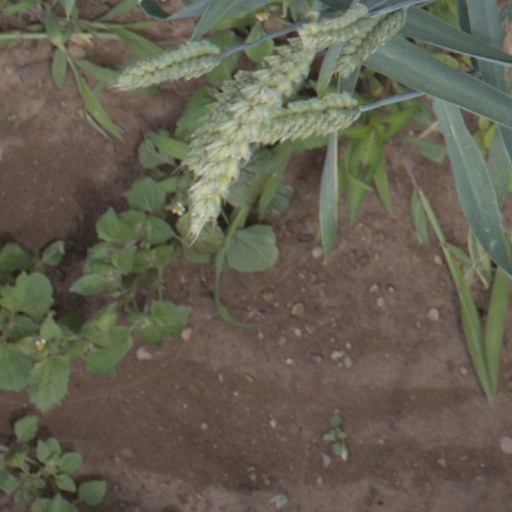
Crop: wheat